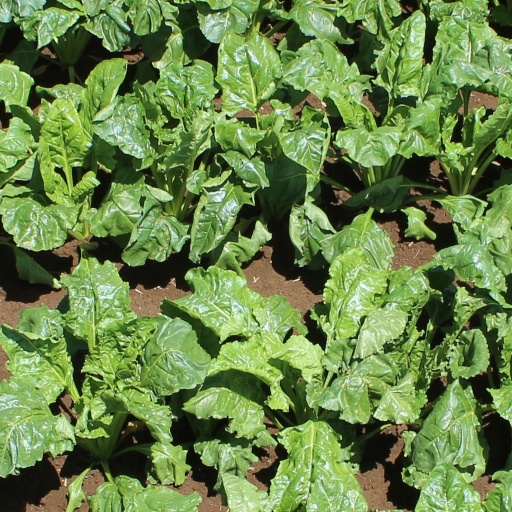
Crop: sugar beet